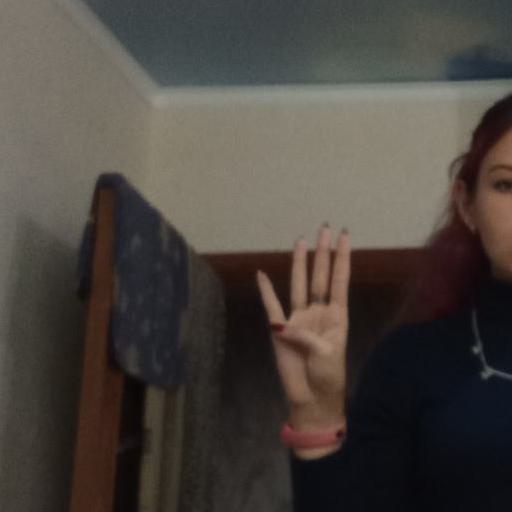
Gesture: four